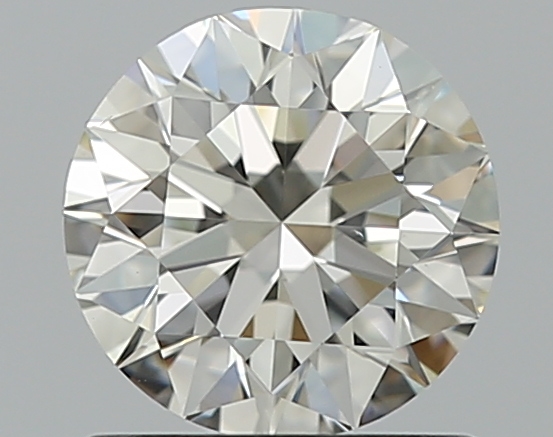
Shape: round
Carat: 0.9
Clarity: VS1
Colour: J
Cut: EX
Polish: EX
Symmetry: EX
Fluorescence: F
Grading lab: GIA
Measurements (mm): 6.11 x 6.15 x 3.85